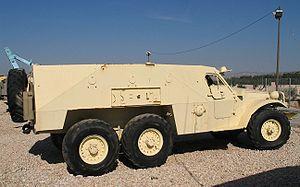
Les Forces de défense du peuple tanzanien sont les forces armées de la Tanzanie. Elles ont été créées en septembre 1964, à la suite d'une mutinerie de l'ancienne force militaire coloniale : les Tanganyika Rifles. Depuis sa création, la TPDF est une force populaire sous contrôle civil. Contrairement à certains de ses voisins, la Tanzanie n'a jamais subi de coup d'État ou de guerre civile.
Le BTR-152, également connu sous le nom de BTR 140 est un véhicule de transport de troupes, conçu en Union soviétique, au lendemain de la Seconde Guerre mondiale. Son design est inspiré par le Half-Track White M3 américain que l'URSS a reçu en masse avec l'accord Lend-Lease et le Hanomag SdKfz 251 allemand.
L'Armée populaire lao est le nom officiel des forces armées du Laos. Elle consiste en une armée de terre, une armée de l'air et une marine. Le commandant en chef en est le président Choummaly Sayasone depuis 2006. Ses quartiers-généraux sont situés à Vientiane.